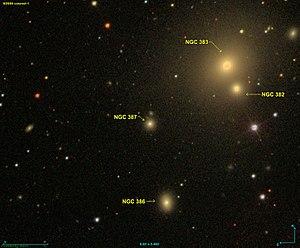
Image créée à l'aide du logiciel Aladin Sky Atlas du Centre de Données astronomiques de Strasbourg et des données de SDSS (Sloan Digital Sky Survey).
NGC 387 est une galaxie elliptique située dans la constellation des Poissons à environ 116 millions d'années-lumière de la Voie lactée. Elle a été découverte par l'astronome britannique Lawrence Parsons en 1873.